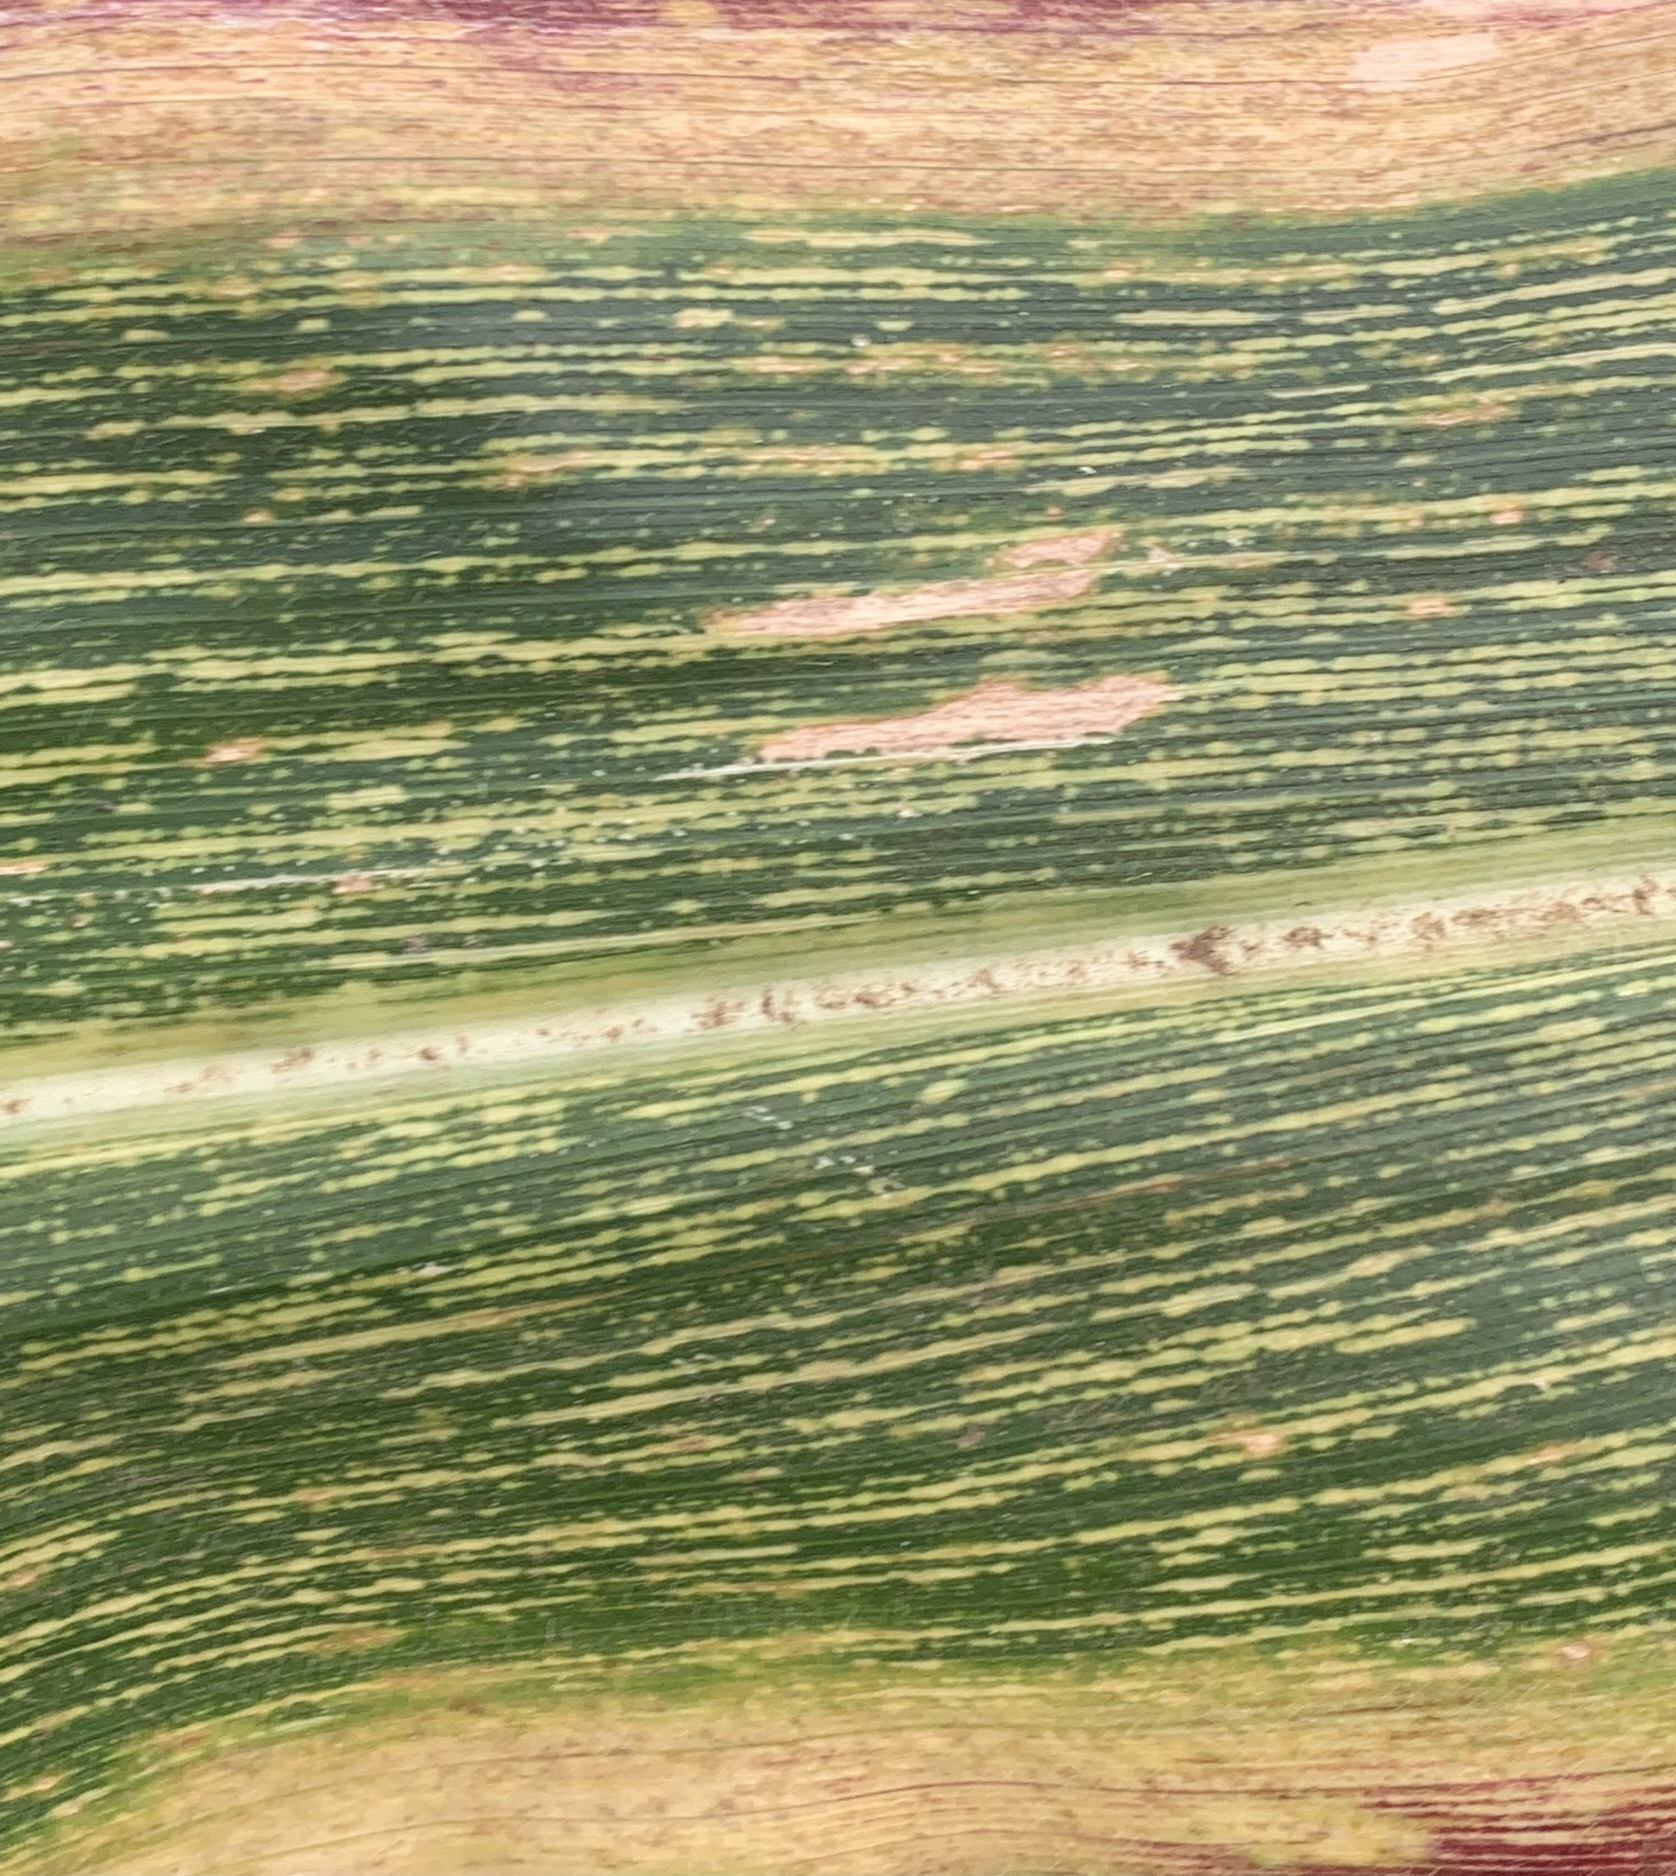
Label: MSV